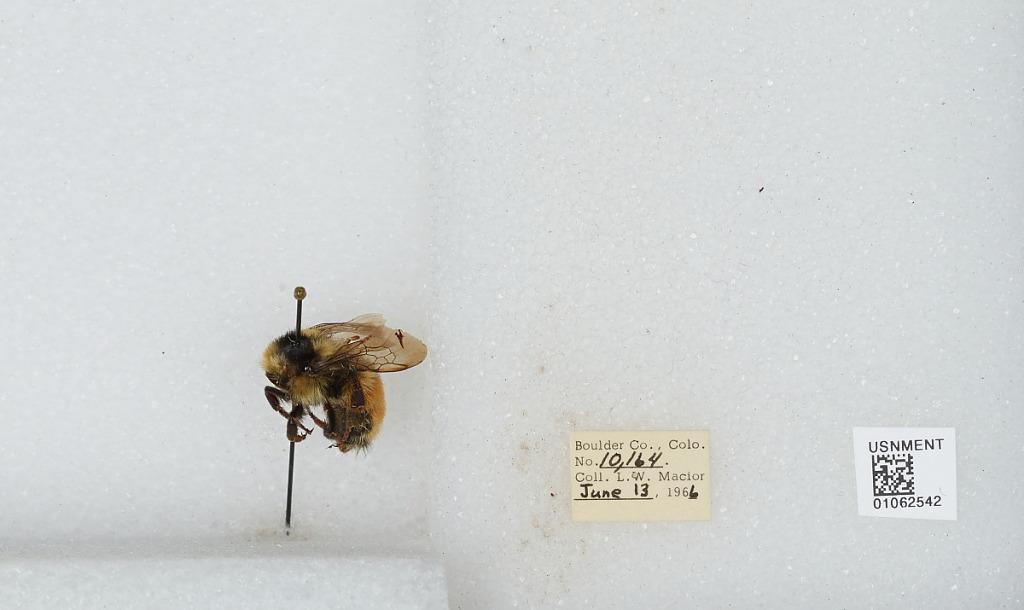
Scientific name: Bombus (Pyrobombus) bifarius Cresson
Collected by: L. Macior
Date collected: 1966-6-13
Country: United States
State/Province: Colorado
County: Boulder
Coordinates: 40.0017, -105.308